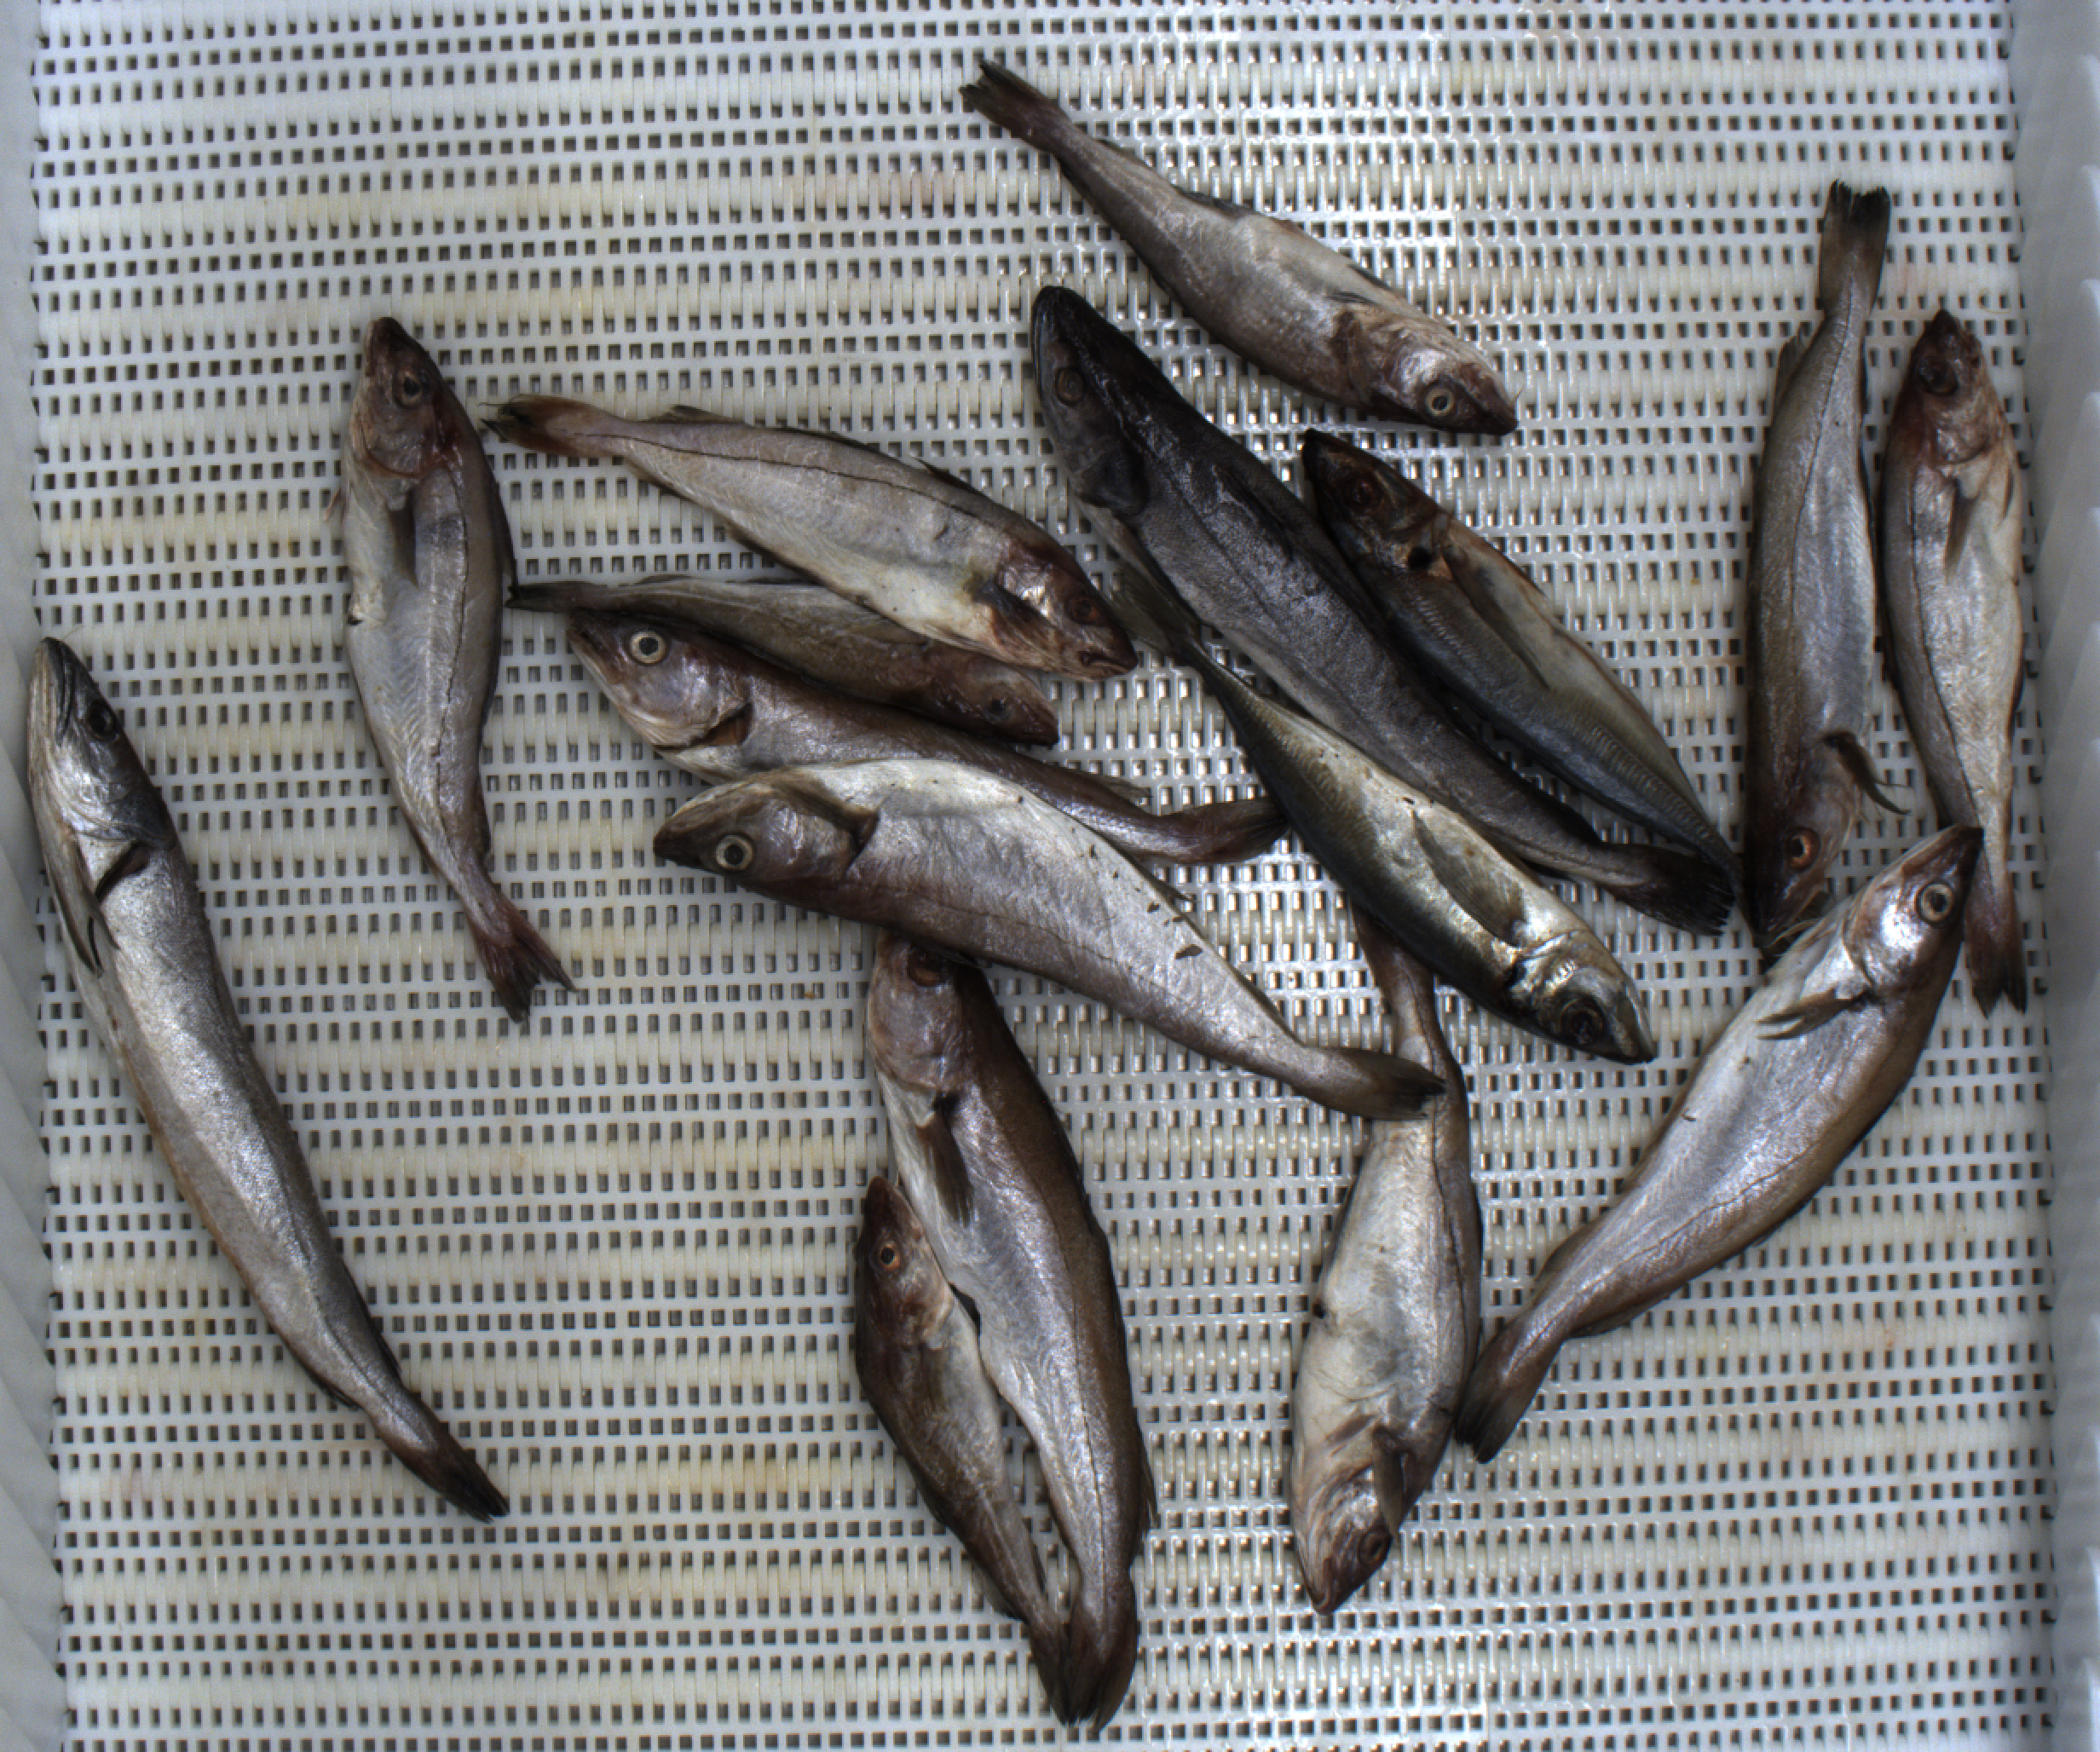
Total fish: 16
Cod: 3
Haddock: 4
Whiting: 5
Hake: 2
Horse mackerel: 2
Saithe: 0
Other: 0